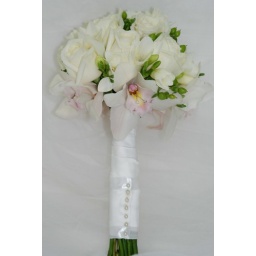
A study in white. White roses and freesia with green hypericum berries with a collar of white orchids. Simple and classic!